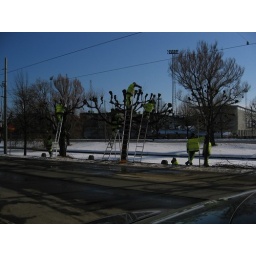
In the springtime, the Kommunalarbetare comes out to climb the trees or lounge beside the road for decoration